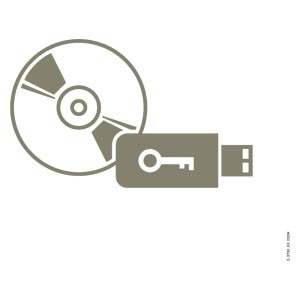
6AV2154-1GB01-8BA0 Siemens
Brand: Siemens
6AV2154-1GB01-8BA0 Siemens Description: SIMATIC WinCC Unified V18 Asia PC Runtime 50k PowerTags, runtime software in the TIA Portal; single license; with software and documentation on DVD; license key on USB flash drive; class A; 6 languages: de,en,fr,es,it,zh; please observe product release: support.industry.siemens.com entry ID: 109807122 content: set (1x DVD + 1x USB) Weight: 0.17kg SKU: 6AV21541GB018BA0 Delivery: We ship via global express services, such as DHL, Fedex, Swiss Post. Warranty: 3 Years AW warranty, for peace of mind.
Category: Software > Computer Software > Business & Productivity Software